Yanzhou, Jining

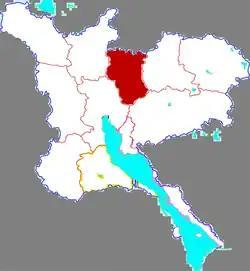
Cathedral of the Holy Spirit of Yanzhou

Yanzhou (postal: Yenchow) is a district in the prefecture-level city of Jining, in the southwest of Shandong province, People's Republic of China. It was also the name of one of the Nine Provinces in ancient China, where Yu combated floods by water control.